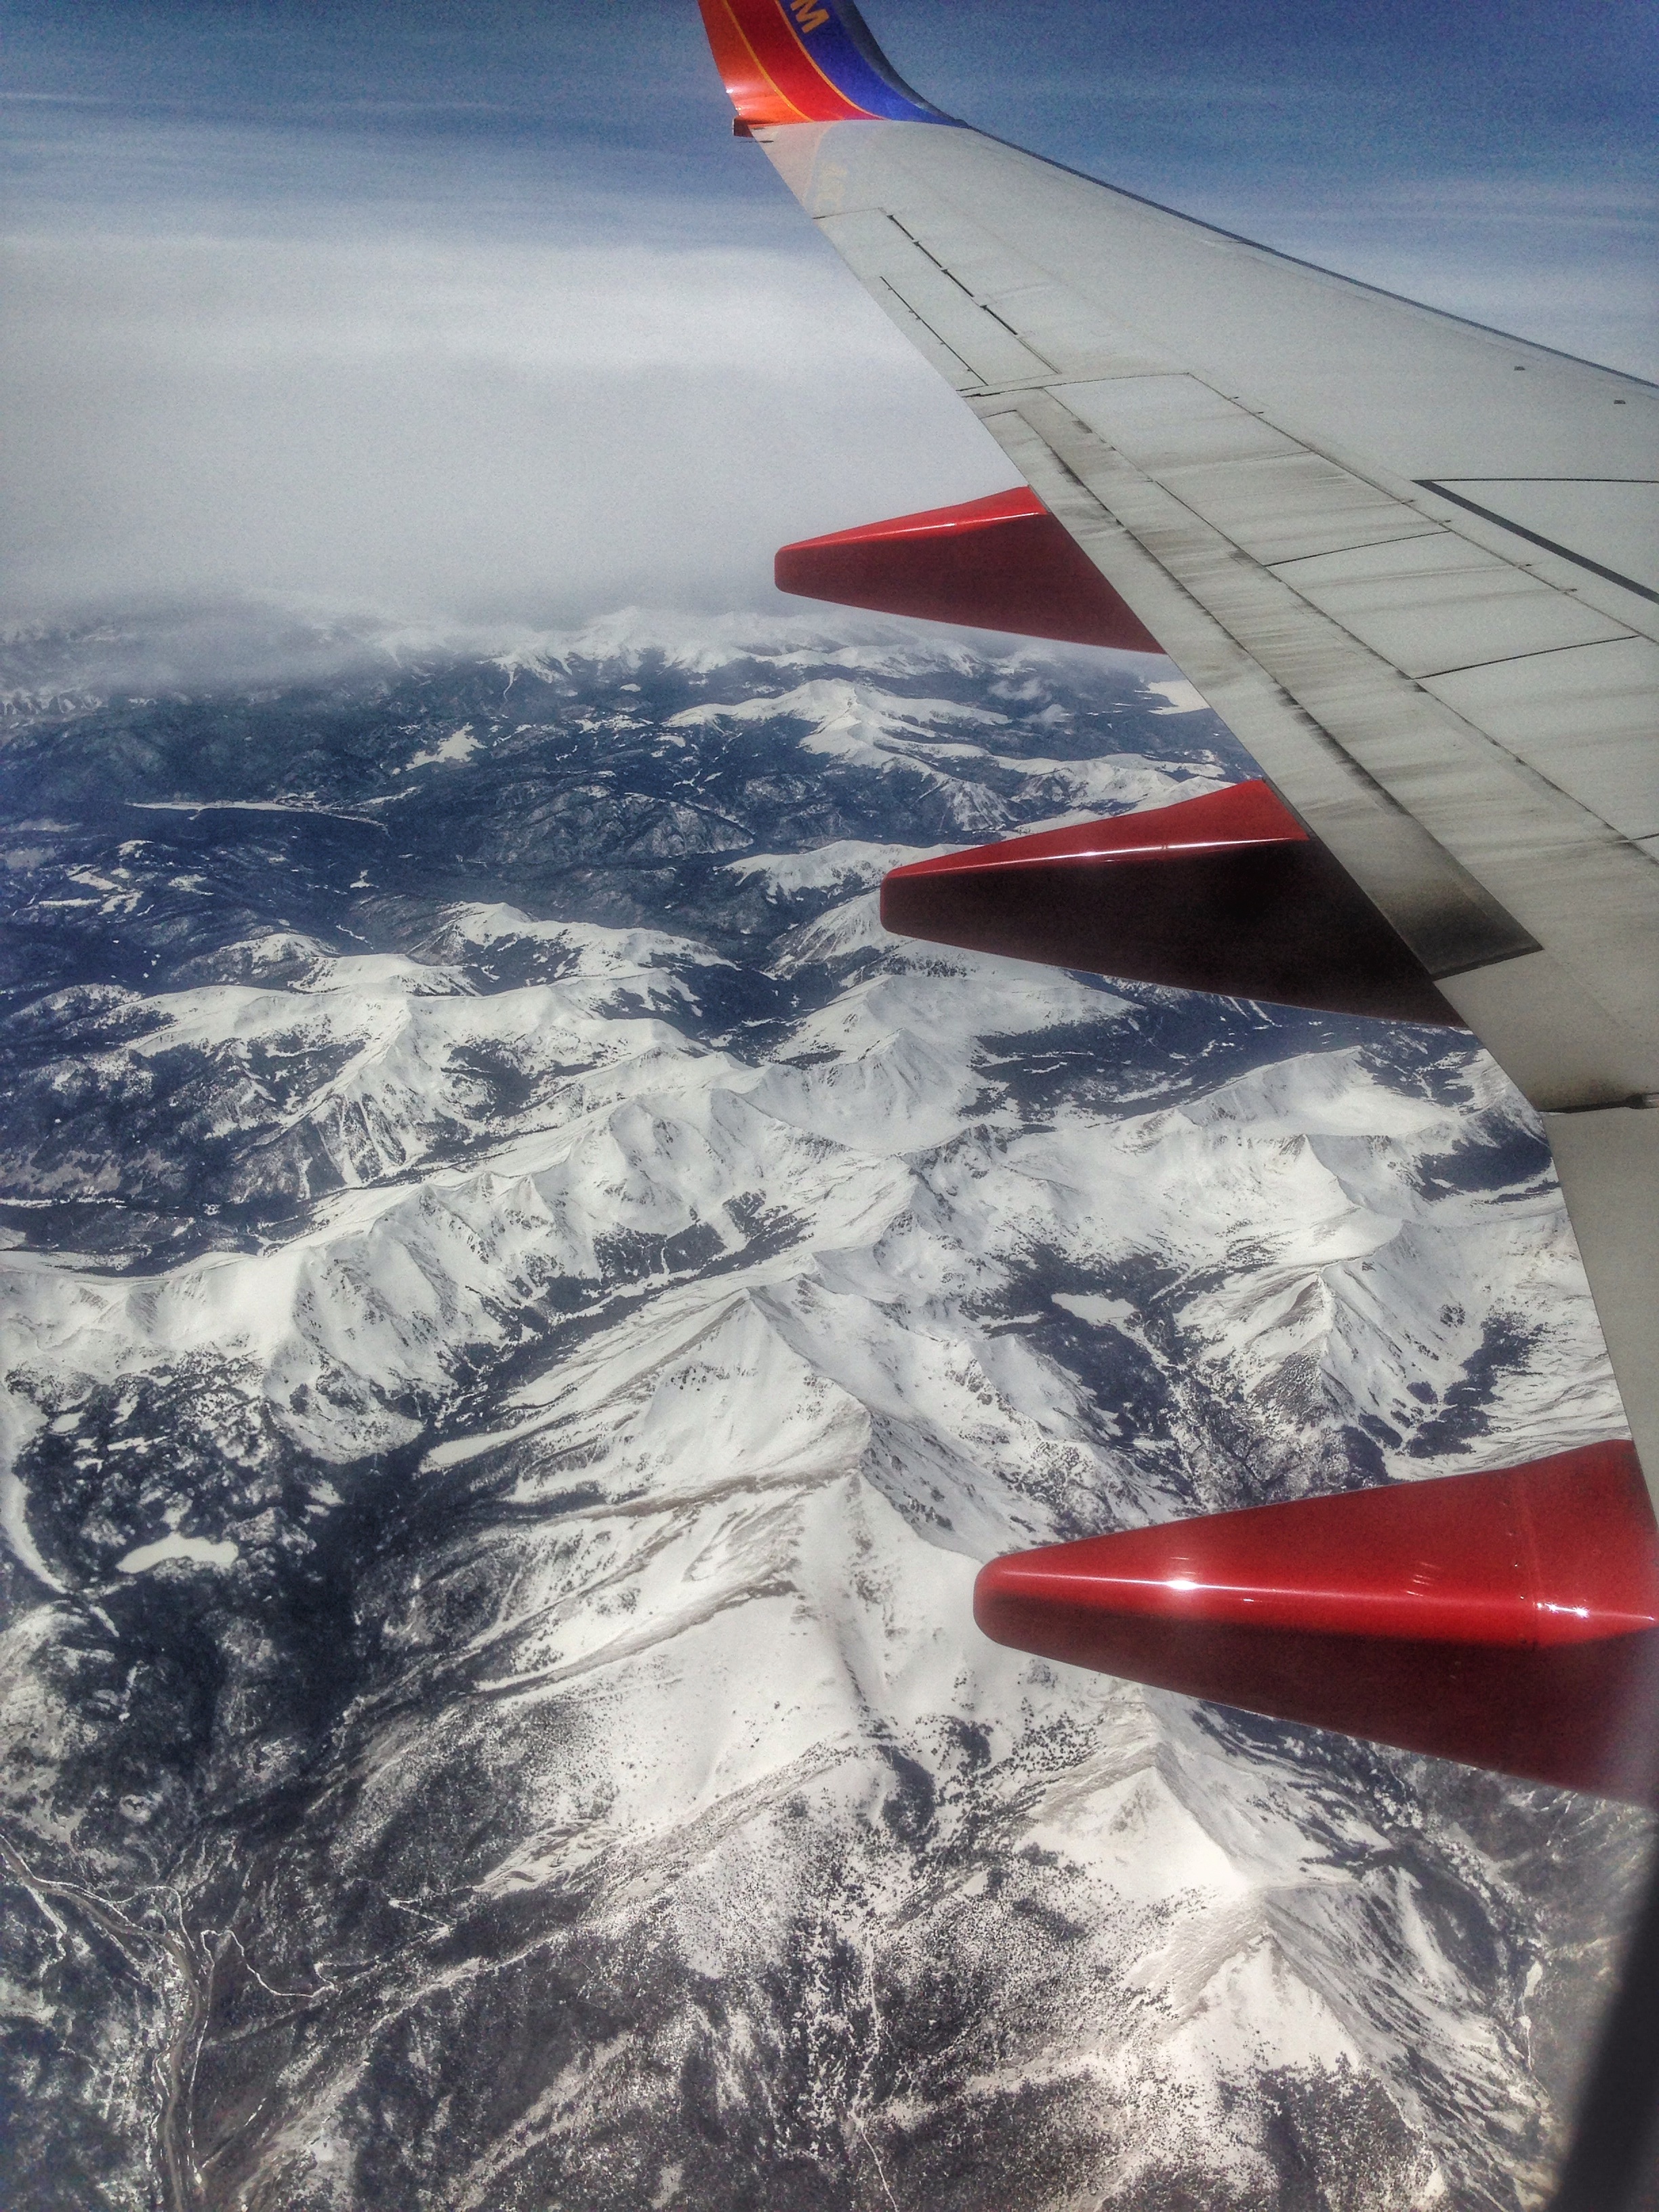
wing, airplane, aircraft, vehicle, airline, aviation, flight, airliner, jet aircraft, air travel, boeing 737, atmosphere of earth, wide body aircraft, narrow body aircraft